Steering damper

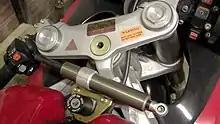
Transverse linear motorcycle steering damper (centre foreground)

The steering damper or steering stabiliser is a damping device designed to inhibit an undesirable, uncontrolled movement or oscillation of a vehicle steering mechanism, a phenomenon known in motorcycling as the death wobble. The stabilizer absorbs unwanted energy in the side to side motion allowing the forks and shocks to work properly. Many things can cause a motorcycle chassis to get upset such as slamming on brakes, rough road, and lastly improper setup. An upset chassis can be a great deal of danger for the rider oftentimes resulting in a crash. A steering stabilizer slows those movements down resulting in the rider feeling more comfortable on the motorcycle.